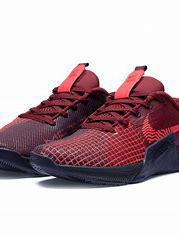
Brand: Nike
Model: Metcon 8